McAnally-Hilgemann Racing

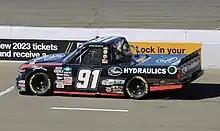
Howard's No. 91 truck at Sonoma Raceway in 2022

In November 2018, it was announced that BMR would reopen a Camping World Truck Series team debuting again at ISM Raceway fielding the No. 19 Toyota Tundra for Derek Kraus. After finishing in the top ten, BMR expanded its inventory to three trucks and committed to running a four-race schedule with Kraus in 2019.